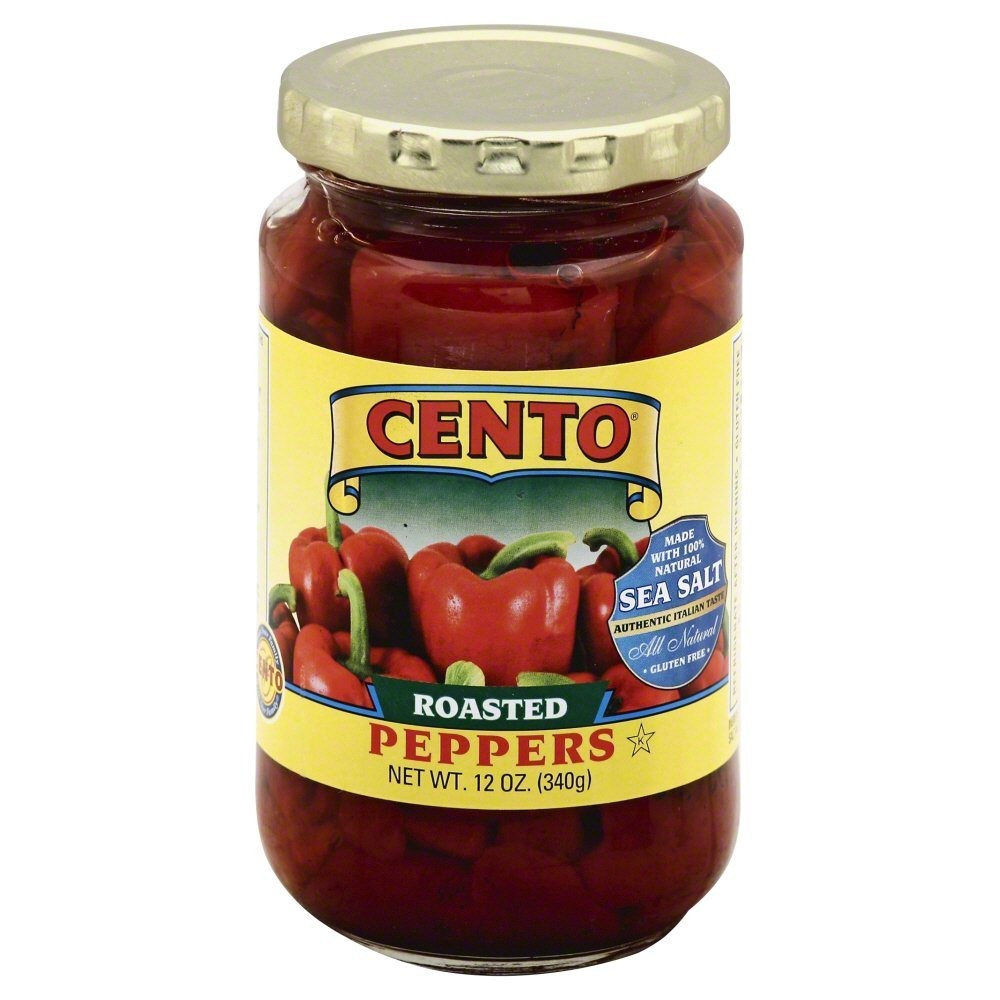
Item Name: Cento Pepper Rstd
Value: 12.0
Unit: Ounce

Price: 7.99